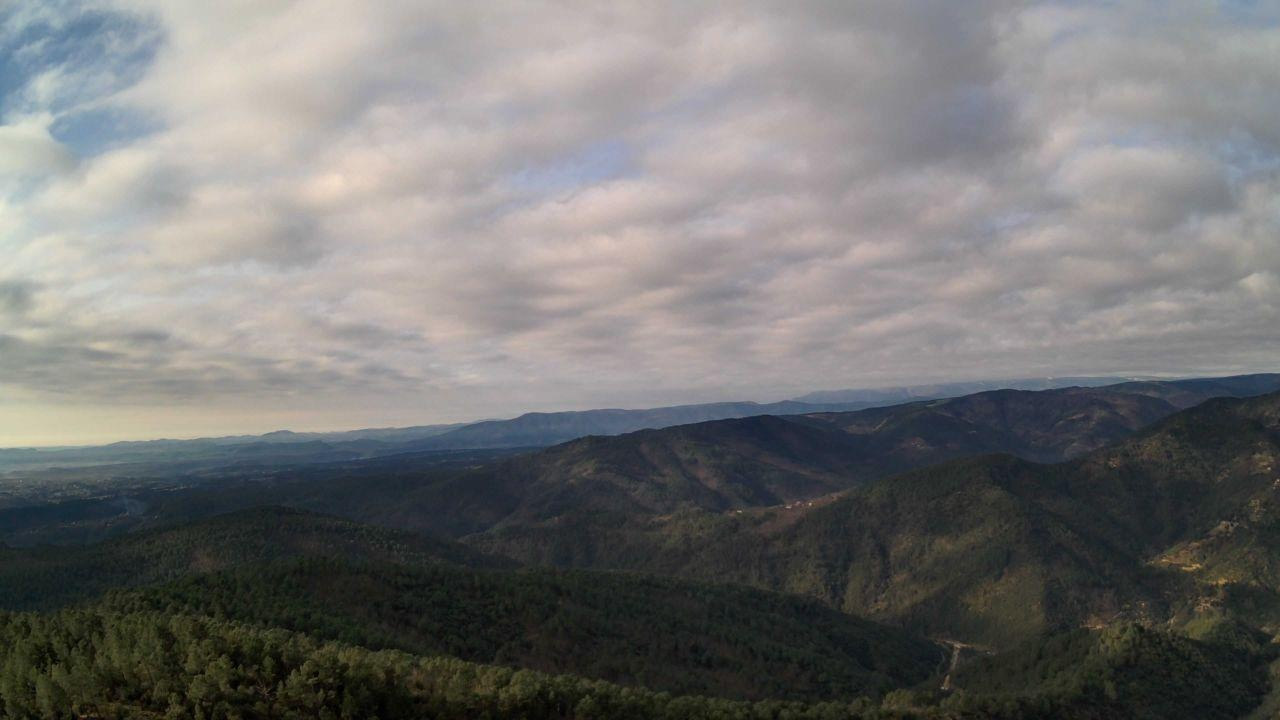
Fire: no
Smoke: yes